George Davidson of Pettens

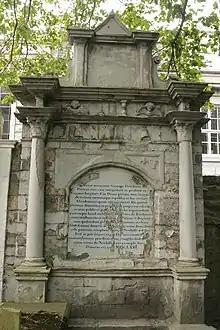
The grave of George Davidson of Pettens at the Kirk of St Nicholas in Aberdeen

George Davidson of Pettens (c. 1593–1663) was a 17th-century Scottish landowner, merchant and philanthropist.